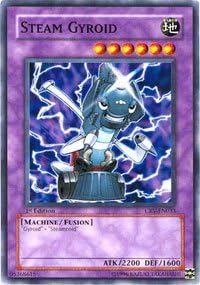
Yu-Gi-Oh! - Steam Gyroid (CRV-EN033) - Cybernetic Revolution - 1st Edition - Common
Category: Toys & Games
Yu-Gi-Oh! is a strategic trading card game in two players Duel each other using a variety of Monster, Spell, and Trap Cards to defeat their opponent's monsters and be the first to drop the other's Life Points to 0. Card Name : Steam Gyroid Card Type : Fusion Monster Card Number : CRV-EN033 Set : Cybernetic Revolution Attack/Defense : 2200/1800 Attribute : Earth Level : 6 Monster Type : Machine Passcode : 5368615 Card Text : 'Gyroid' + 'Steamroid'
Features: A single individual card from the Yu-Gi-Oh! trading and collectible card game (TCG/CCG). | This is of Common rarity. | From the Cybernetic Revolution set. | You will receive the 1st Edition version of this card.